Mary Moriarty

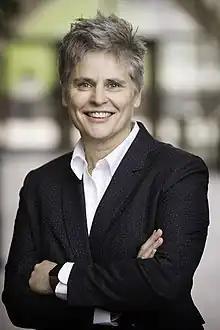
Moriarty in 2018

Mary Frances Moriarty (born January 14, 1964) is an American attorney and elected official serving as the County Attorney of Hennepin County, Minnesota. She is a member of the Minnesota Democratic–Farmer–Labor Party (DFL). Moriarty previously served as the Chief Public Defender of Hennepin County.